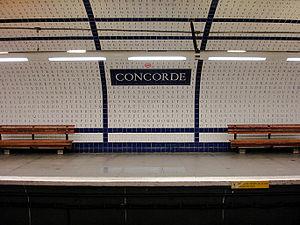
Inscription sur carreaux de céramique, lettres bleues sur fond blanc reconstituant le texte de la Déclaration des droits de l'homme et du citoyen de 1789, 1991, station de métro Concorde de la ligne 12 du métro de Paris, France.
La ligne 12 du métro de Paris est une des seize lignes du réseau métropolitain de Paris. Elle traverse toute la ville selon une direction globale nord/sud-ouest et relie la station Front Populaire, située à la limite des communes de Saint-Denis et d'Aubervilliers au nord de Paris, à la station Mairie d'Issy, située dans Issy-les-Moulineaux au sud-ouest.
Concorde est une station des lignes 1, 8 et 12 du métro de Paris, située à la limite des 1ᵉʳ et 8ᵉ arrondissements de Paris.